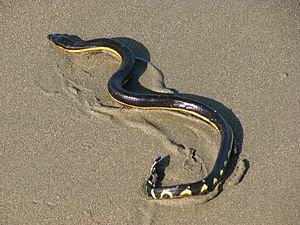
Les serpents marins sont des serpents adaptés à la vie dans les océans et qui se rencontrent dans l'océan Indien et l'océan Pacifique.
Hydrophis platurus est une espèce de serpent marin de la famille des Elapidae. En français il peut être nommé Pélamide ou Serpent marin noir et jaune.
Les Hydrophiinae sont une sous-famille de serpents venimeux de la famille des Elapidae qui peuplent les environnements marins pendant la plupart ou la totalité de leur vie. La plupart sont largement adaptés à une vie pleinement aquatique et sont incapables de se déplacer sur la terre, sauf pour le genre Laticauda, qui conserve les caractéristiques ancestrales, permettant un mouvement limité sur les terres. Ils vivent dans les eaux côtières chaudes de l'océan Indien au Pacifique, et sont étroitement apparentés aux serpents venimeux terrestres d'Australie.